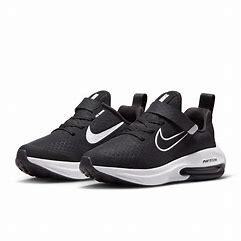
Brand: Nike
Model: Air Zoom Arcadia 2